Sasuke Inari Shrine

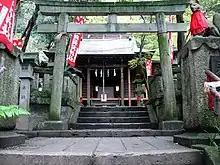
Sasuke Inari Shrine

is a Shinto shrine in Kamakura and the site of the Hidden Village of Kamakura. It is located very near the Zeniarai Benzaiten Ugafuku Shrine.